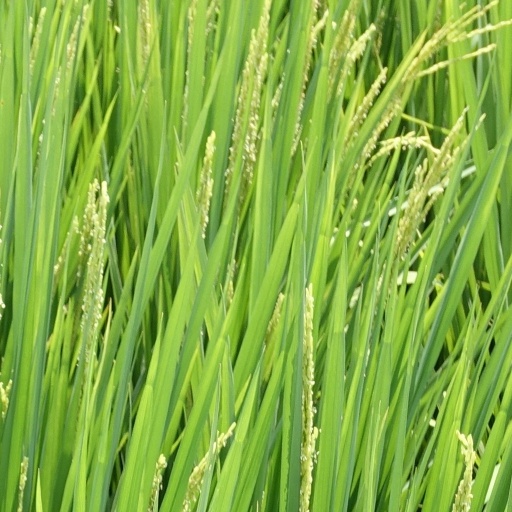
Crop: rice